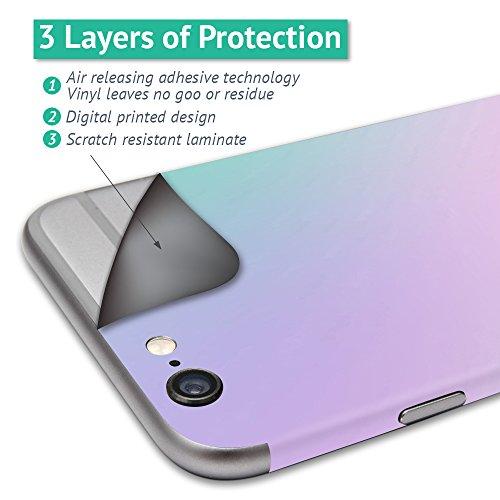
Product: MightySkins Skin Compatible with DJI Mavic Air Drone - Deer Pattern | Min Coverage | Protective, Durable, and Unique Vinyl Decal wrap Cover | Easy to Apply, Remove | Made in The USA
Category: Toys & Games | Hobbies | Remote & App Controlled Vehicles & Parts | Remote & App Controlled Vehicles | Quadcopters & Multirotors
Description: DURABLE PROTECTION FOR YOUR DEVICE: Manufactured with ultra-thin, ultra-durable, stain-resistant laminate vinyl in order to effectively protect your drone from dings, scrapes, dust, and the wear and tear of everyday use Mighty Skins a SOFT vinyl skin cover, is not made of rubber, silicone or plastic And it is NOT a HARD case.
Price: $169.97
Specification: ProductDimensions:9x0.1x6inches|ItemWeight:0.16ounces|ShippingWeight:0.96ounces|ASIN:B07B3XQFRB|Itemmodelnumber:DJMAVAIMIN-DeerPattern